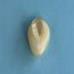
Maize quality: Good